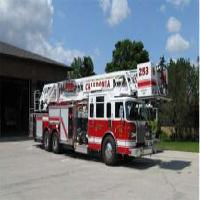
Weather: sun or clear